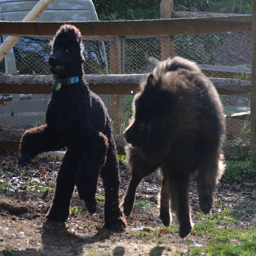
The two dogs are playing in the pen together.
A poodle rears on its hind legs as a large canine jumps beside it.
One black dog is running around another dog
A poodle and a another hairy dog are playing with each other.
A couple of dogs standing next to each other.